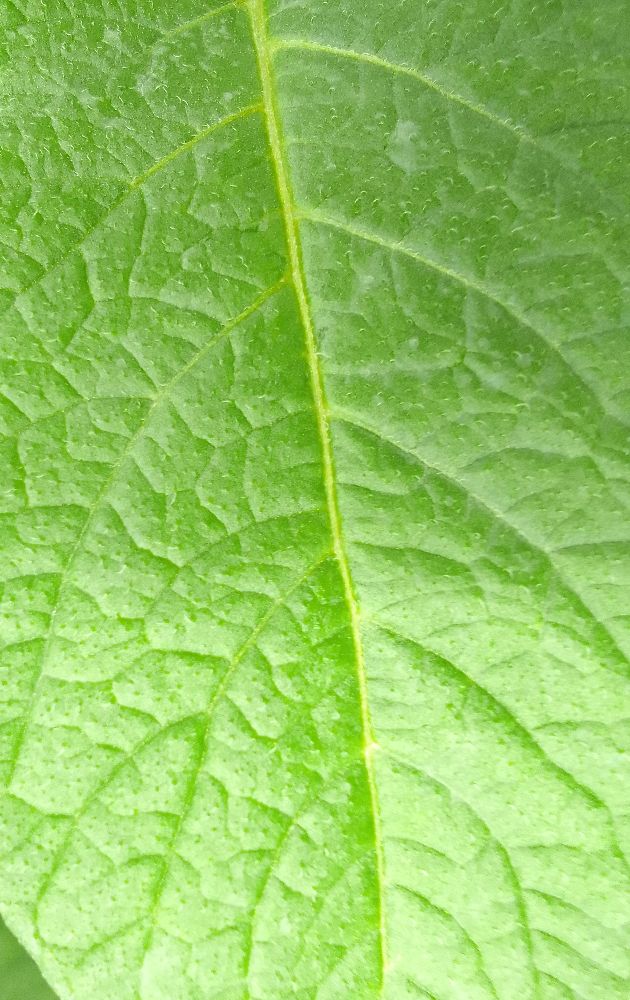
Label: Healthy